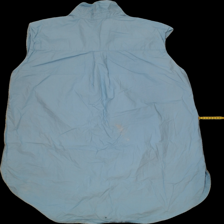
View: back
Type: Dress
Category: Ladies
Brand: H&M
Colors: Blue
Material: 100%cotton
Size: L
Trend: No trend
Stains: Yes
Price range: <50
Recommended usage: Export